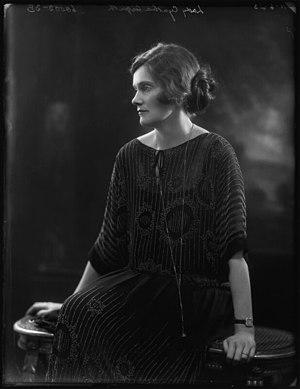
Lady Cynthia Asquith, membre de l'aristocratie anglaise, est une écrivaine anglaise, connue pour ses anthologies d'histoires de fantômes, ainsi que pour son journal intime tenu pendant la Première Guerre mondiale et publié à titre posthume ; elle est également l'auteur de romans, de livres pour enfants, et de biographies.